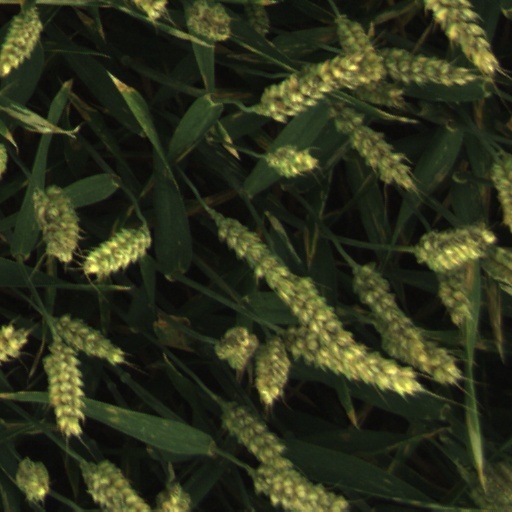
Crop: wheat